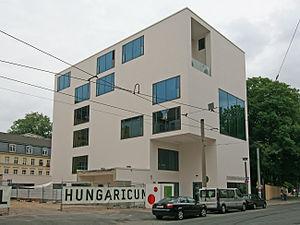
L'Institut Balassi est une organisation hongroise, dont l'objectif est de promouvoir la langue et la culture hongroises à l'étranger. Son siège est à Budapest.